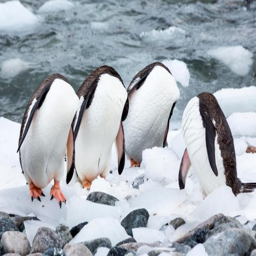
a large breeding colony of penguins groom each other at once - but look like they are headless zombies